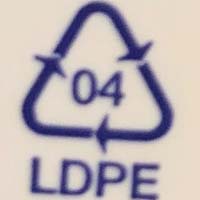
Plastic recycling code class: 4_low_density_polyethylene_PE-LD